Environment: real
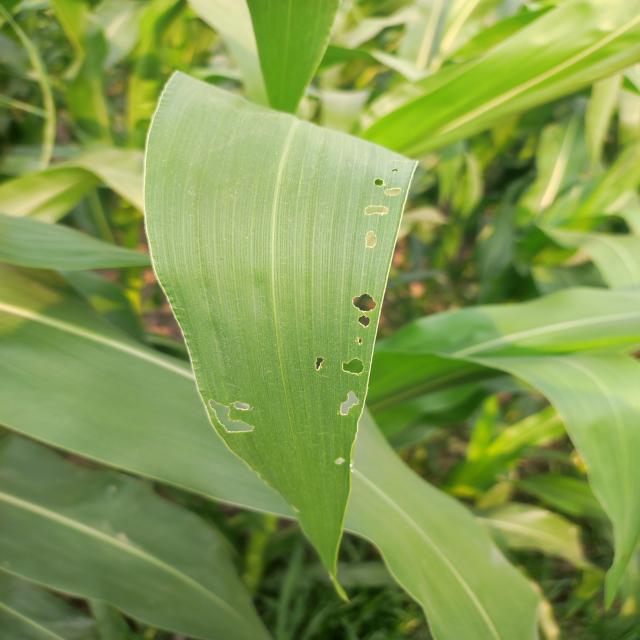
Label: fall_armyworm